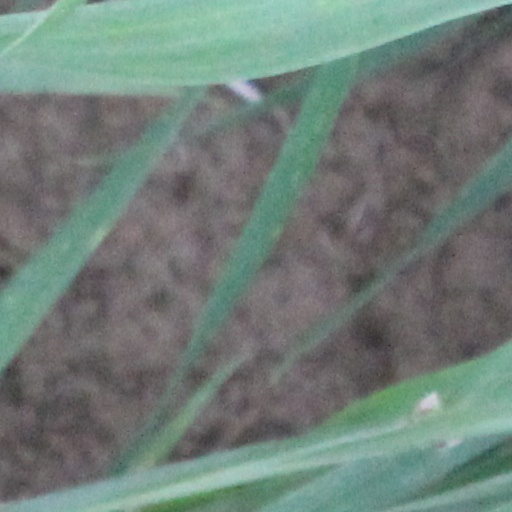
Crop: wheat